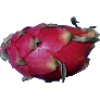
Label: Pitahaya Red 1